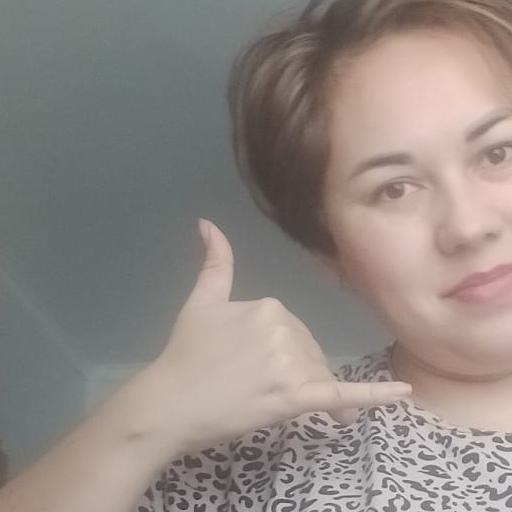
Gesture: call